Question: Please indicate a possible affordance area of the bench that can be used for sitting on
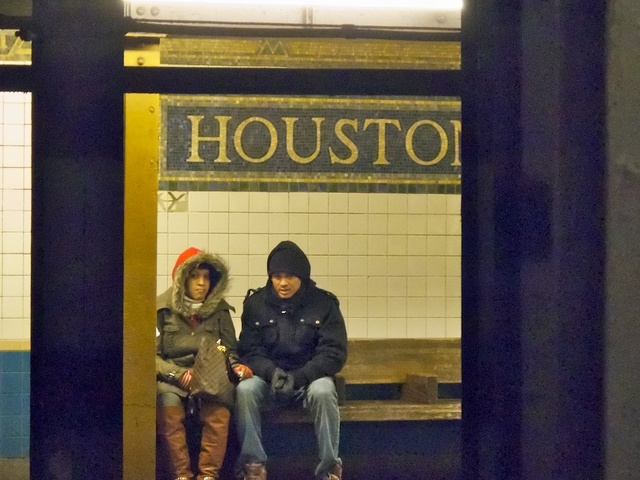
Answer: [116.5, 380.5, 487.5, 413.5]